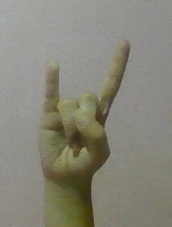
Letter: la